Louise Carver

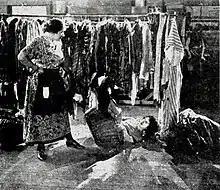
Still from "The Extra Girl" (1923) with Louise Carver and Mabel Normand

Carver, a tall woman, made her first appearance on stage as a teenager, and her grand opera debut came at the Auditorium Theatre, Chicago, Illinois in 1892. In 1908, she made her screen debut in "Macbeth". She came to national prominence as a comedian in Mack Sennett silent films such as "The Hollywood Kid" (1924). One of her bigger roles on stage was as the leading lady of Lew Fields in "Mrs. Henpecks", which played on Broadway for months in 1912–1913. Her final screen credits are from 1941. This year, she made "Love at First Fright" and had uncredited roles in "Tight Shoes" and "Some More of Samoa".